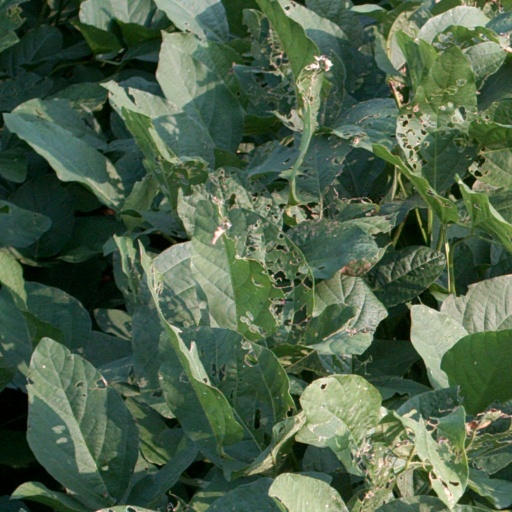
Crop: soybean